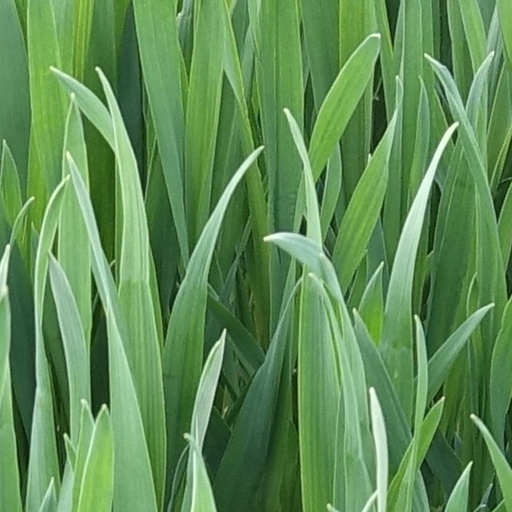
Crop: wheat